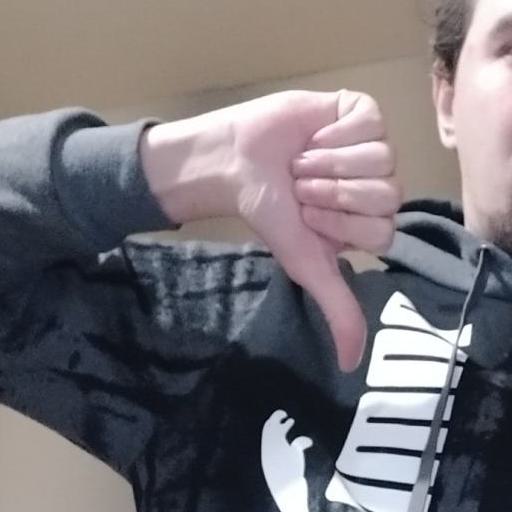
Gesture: dislike